MÁV Class M44

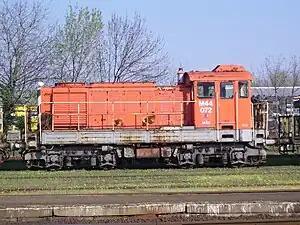
M44.072

MÁV Class M44 is a Hungarian shunting engine built from 1954 to 1971, and used by multiple railways, including Hungarian State Railways (MÁV), Polish State Railways (PKP), Bulgarian State Railways (BDŽ), Yugoslav Railways (JŽ), and some industrial railways in the former countries of the Eastern Bloc.